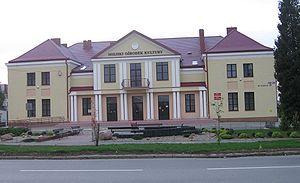
Maison de la Culture, Wysokie Mazowieckie, Pologne Русский: Дом культуры - Высоке-Мазовецке, Польша